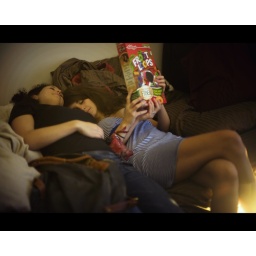
The only time two hot girls will be in my bed